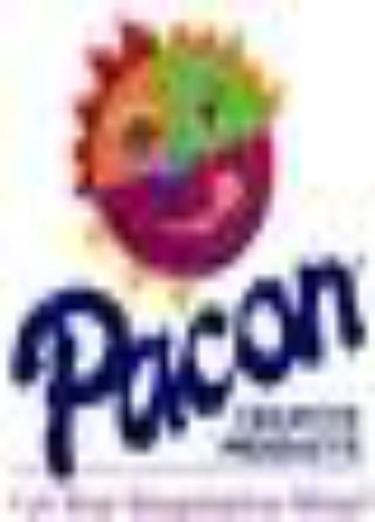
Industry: Others